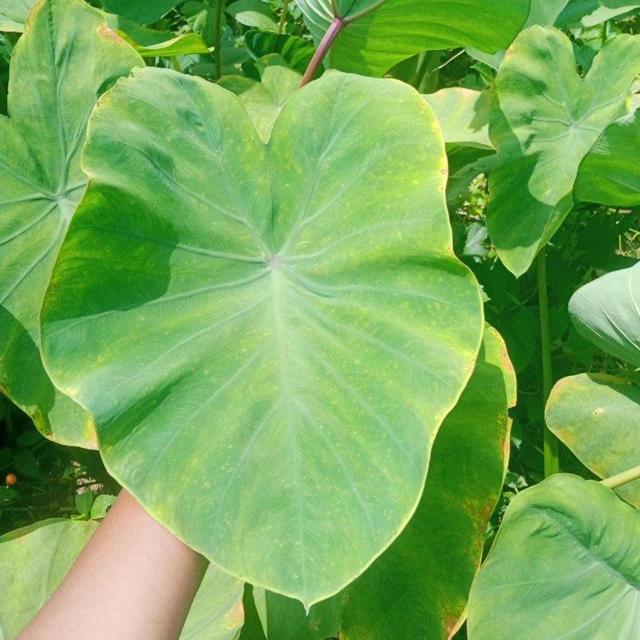
Label: Early_Blight